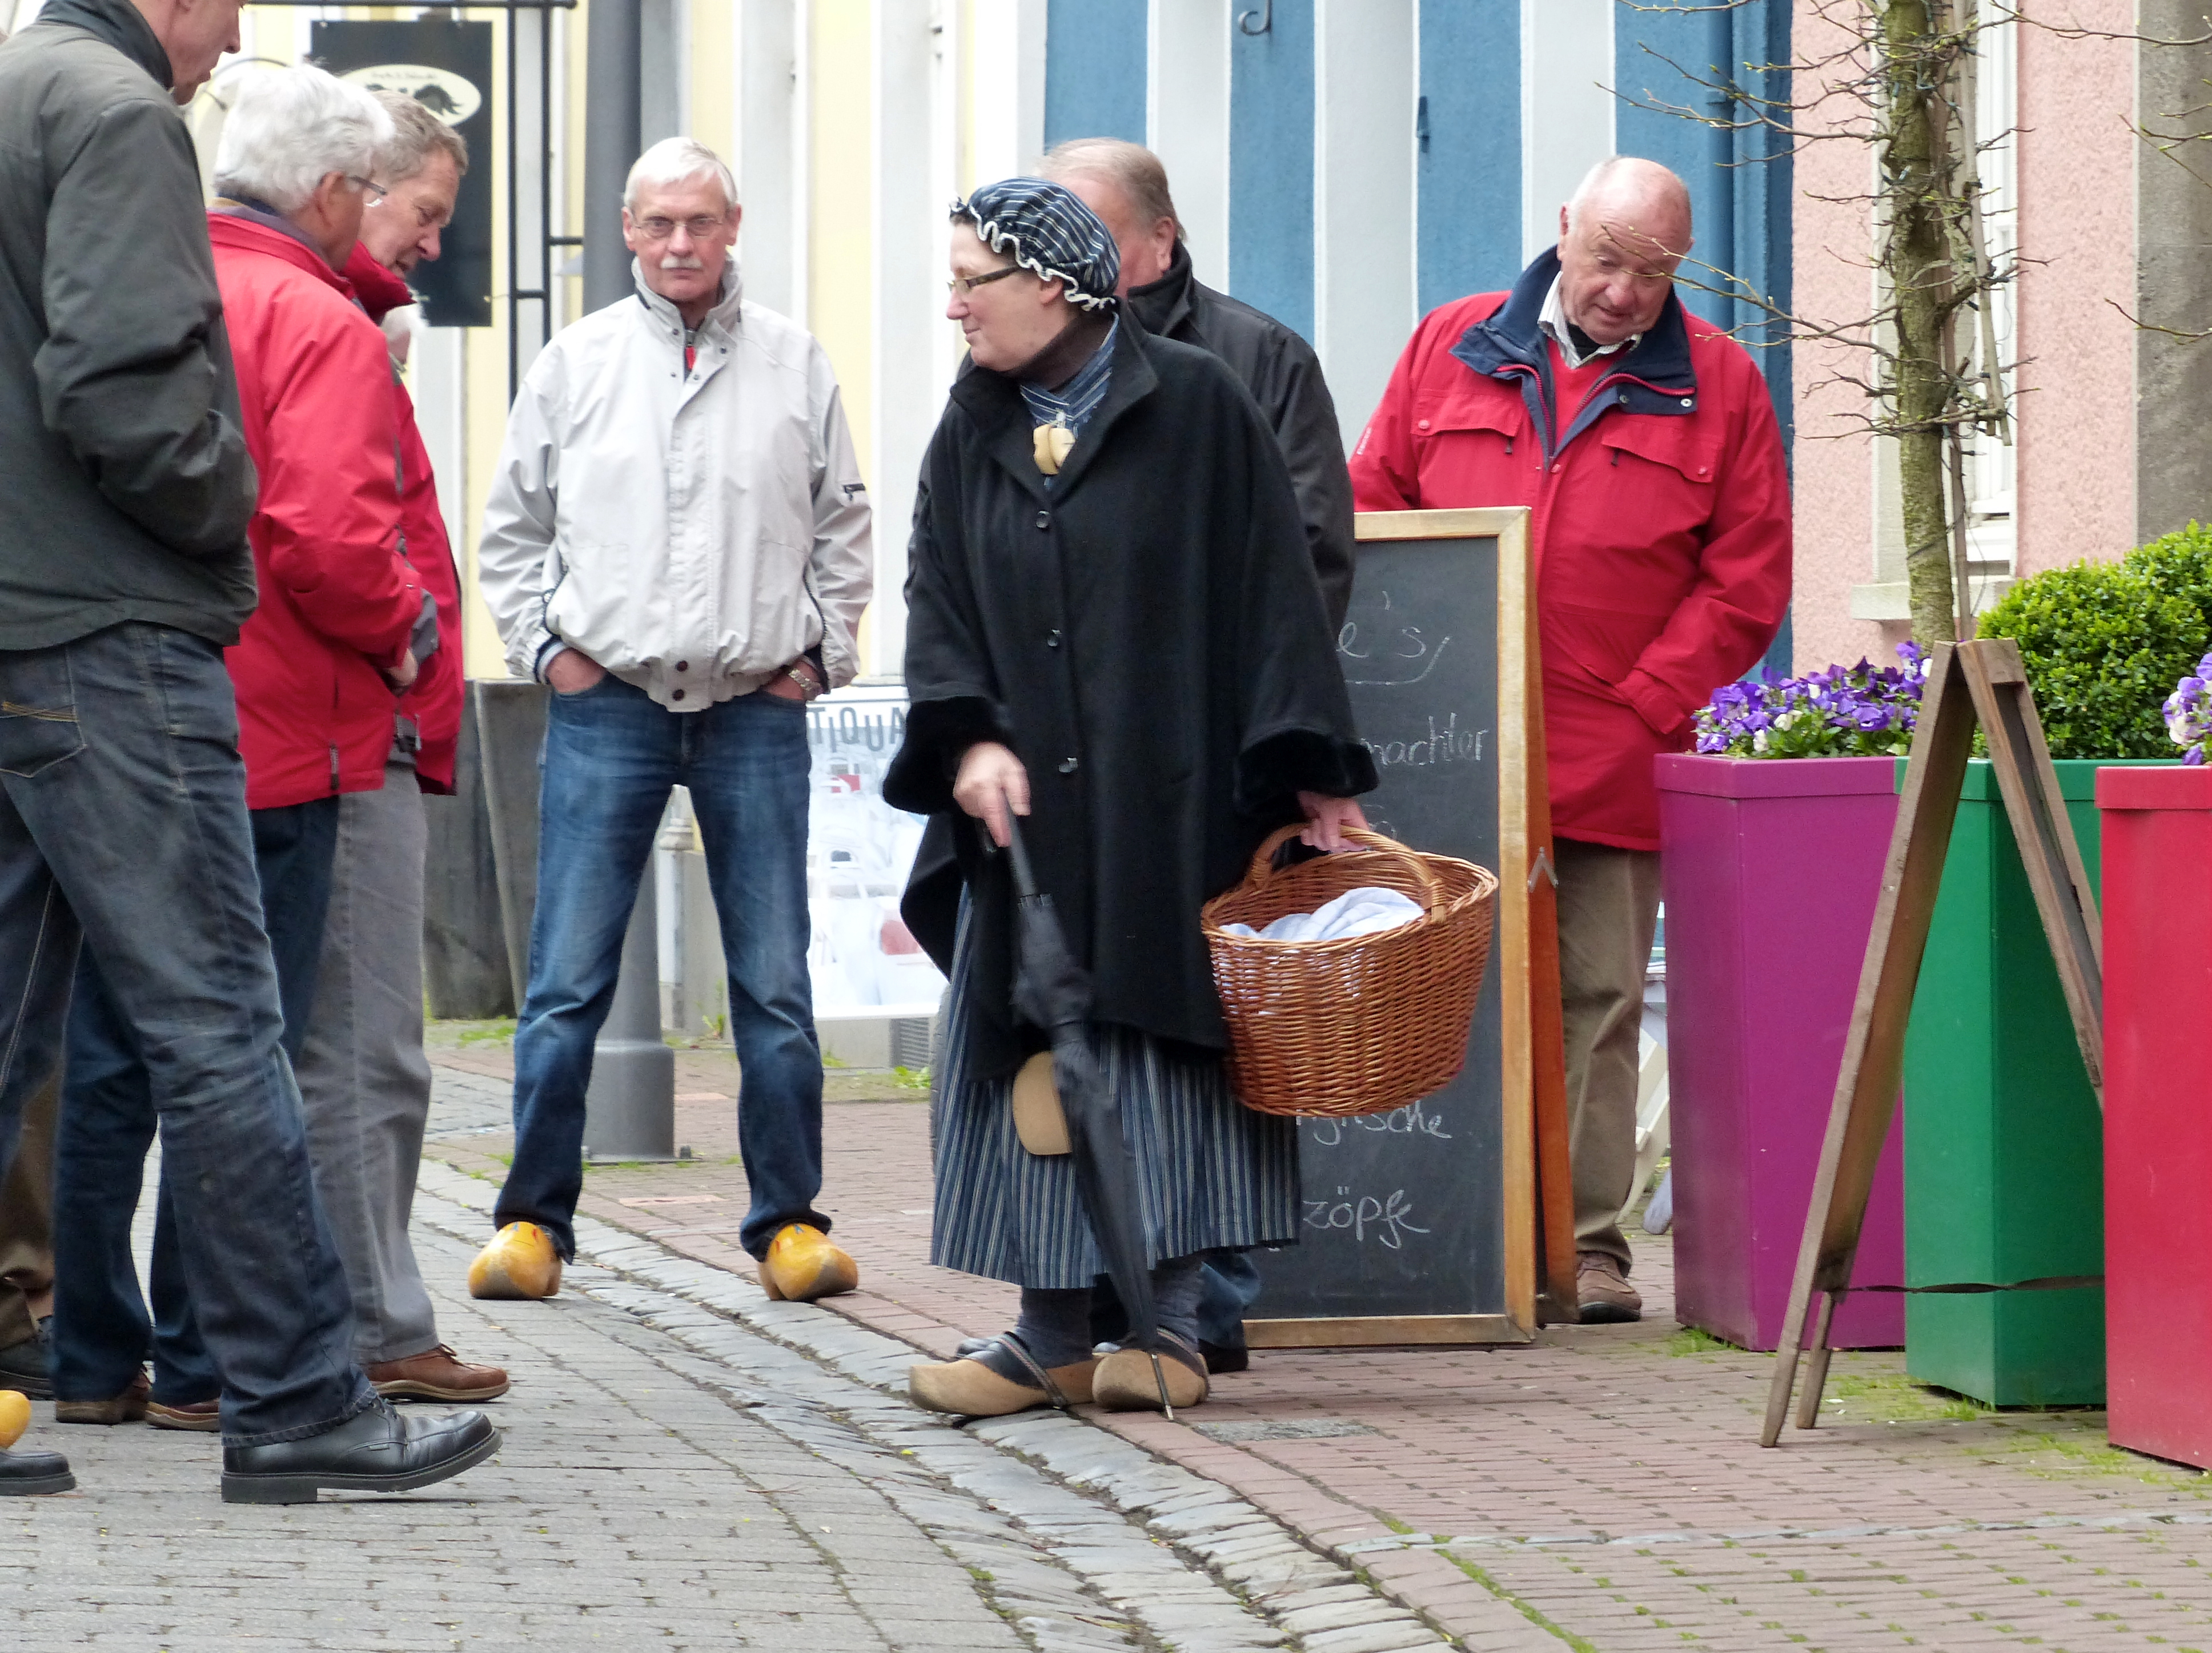
person, people, street, travel, community, germany, xanten, clogs